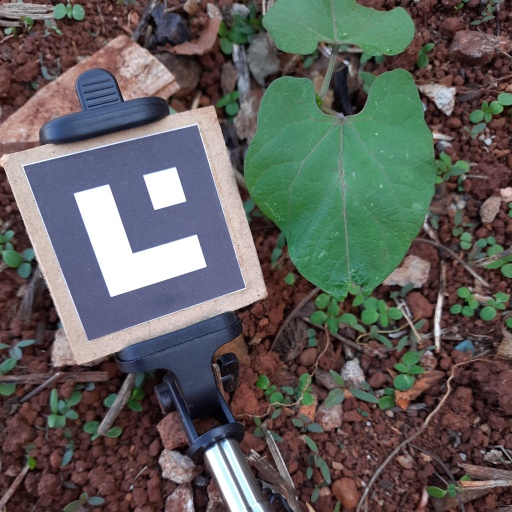
Observations: wavy surface, eating holes in the edge, under shade